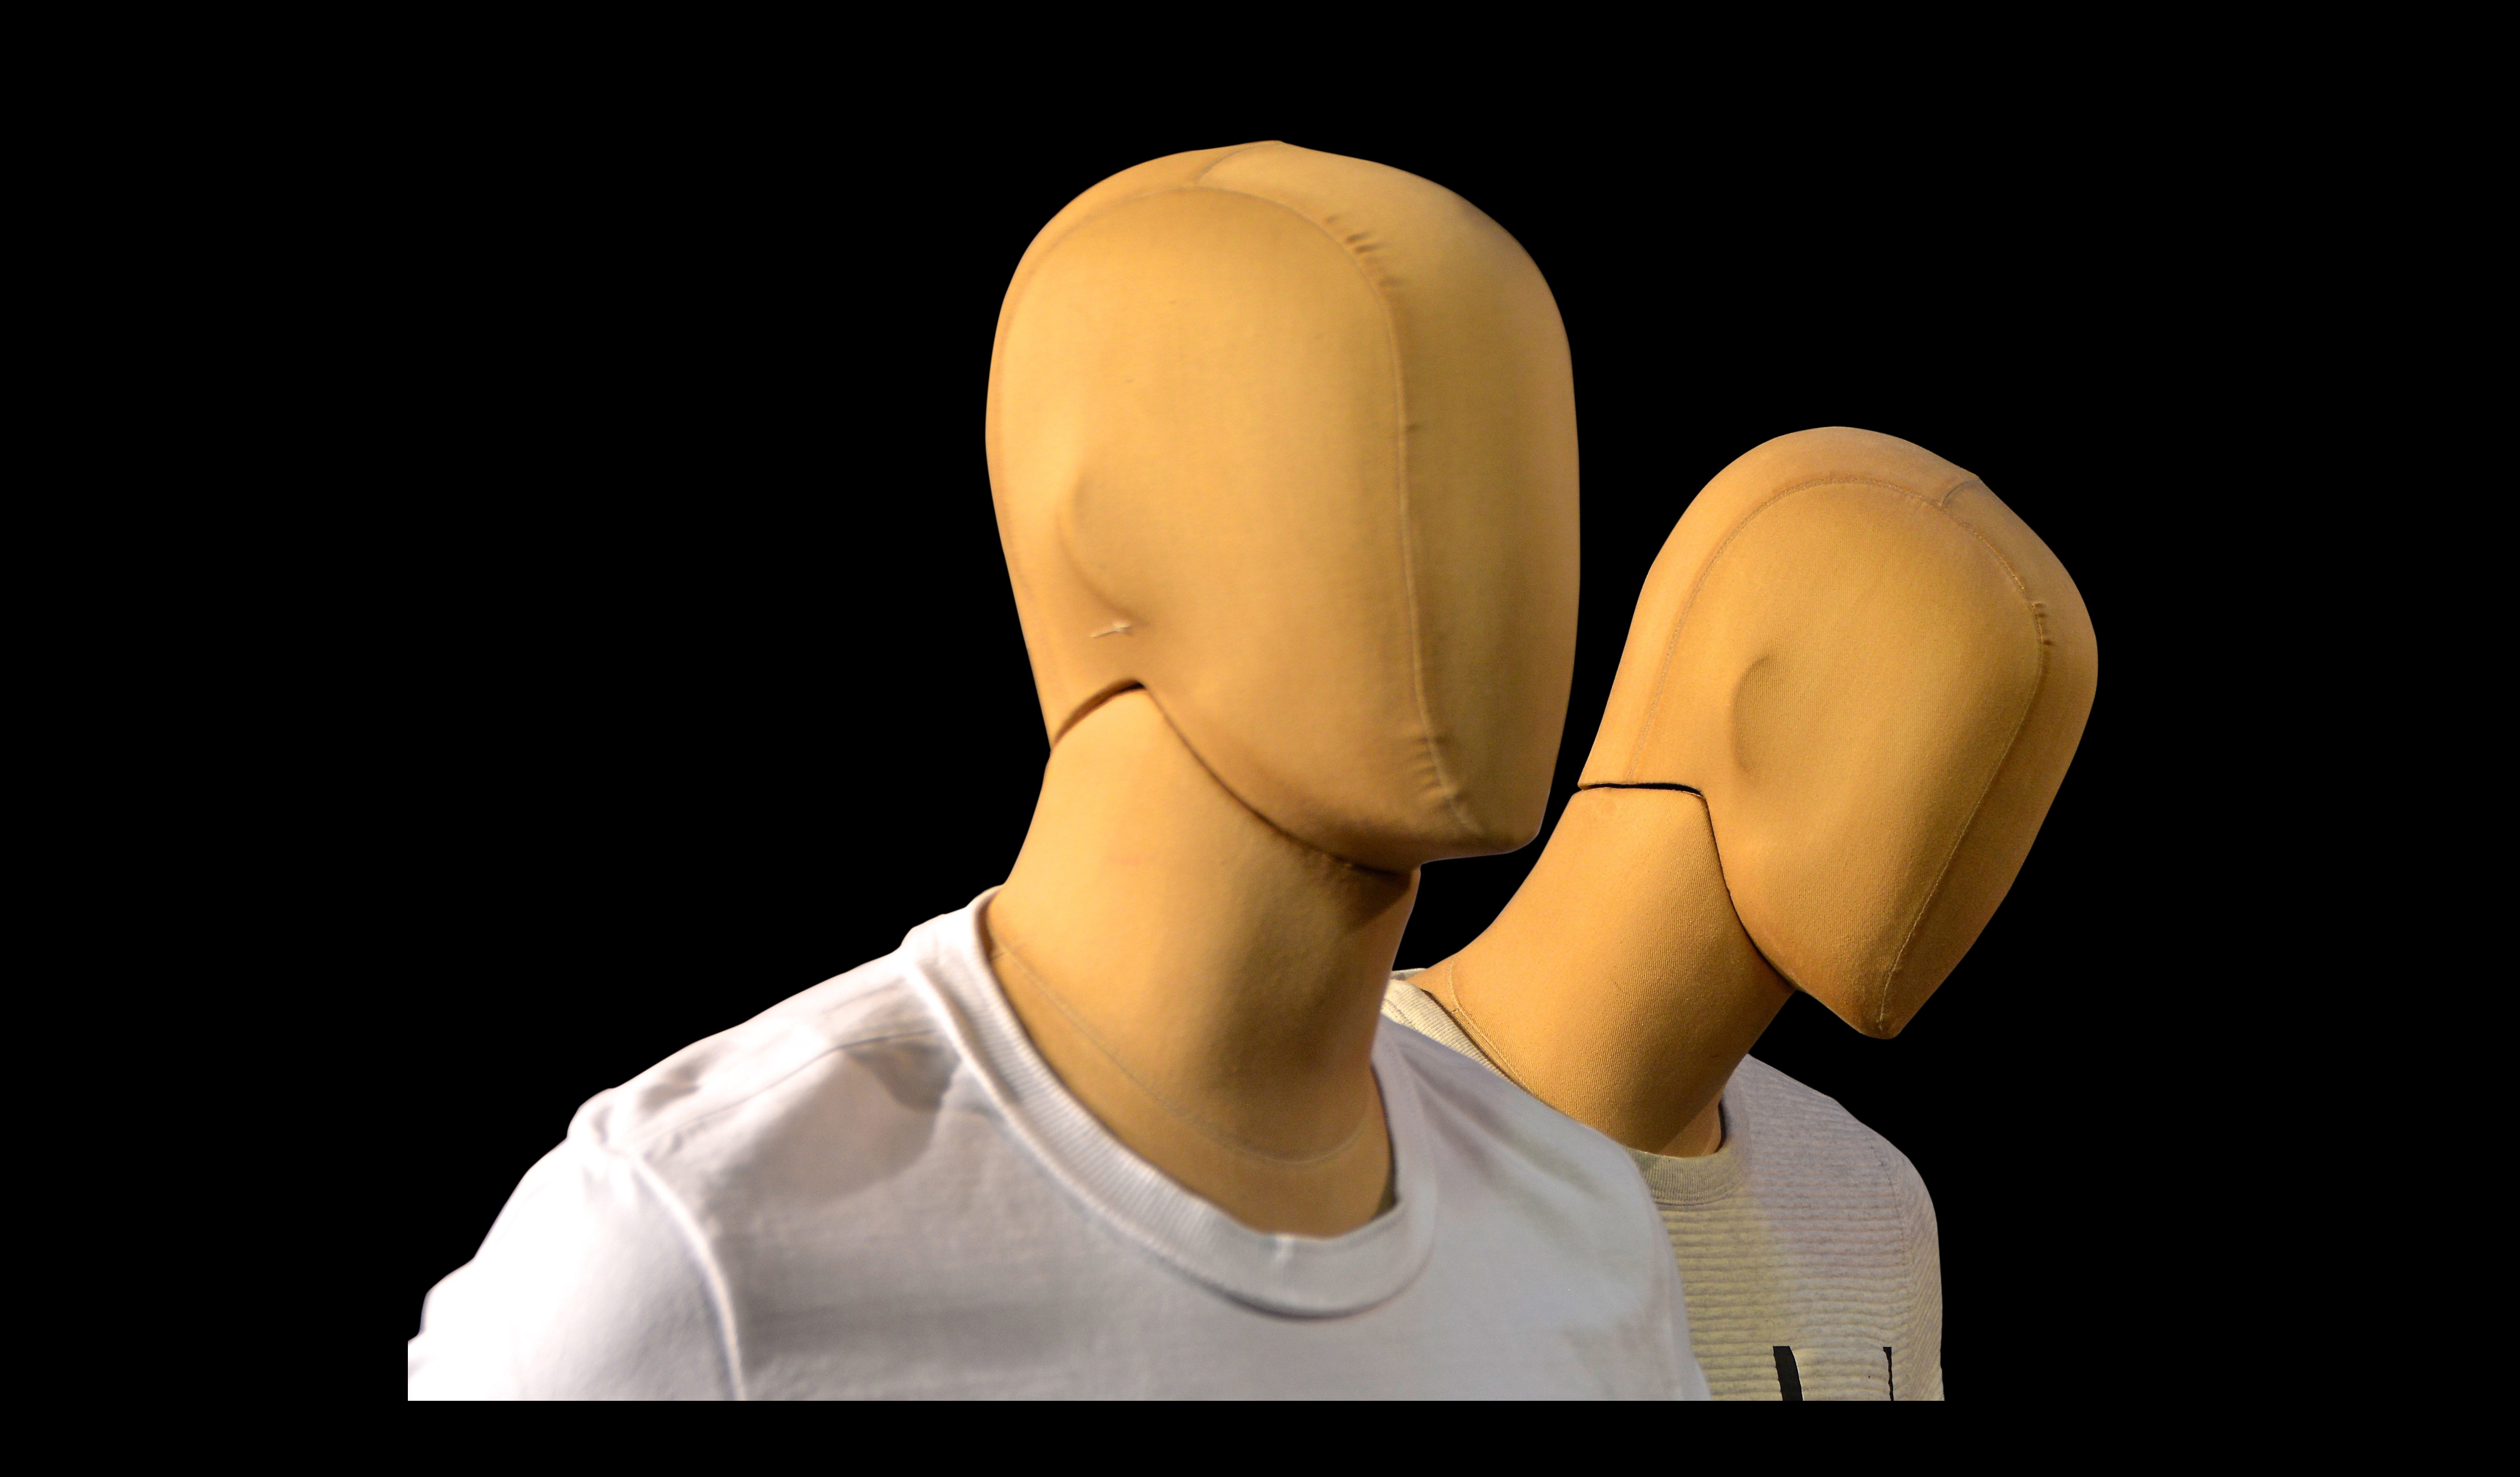
hand, interior, window, decoration, finger, fashion, clothing, ear, arm, mouth, human body, face, doll, nose, neck, head, organ, heads, tooth, display dummy, emotion, stylish, fashionable, simply, jaw, sense, fashion industry, inversely